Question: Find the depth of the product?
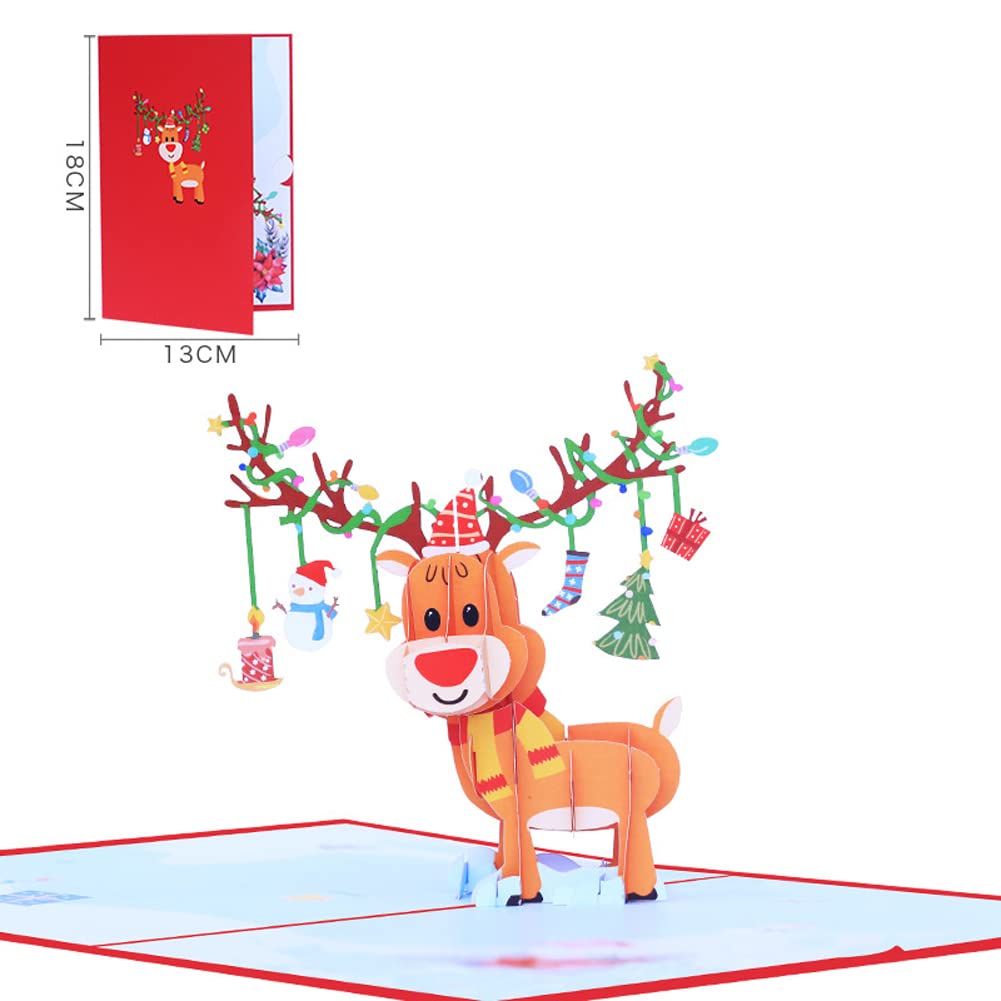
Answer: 18.0 centimetre